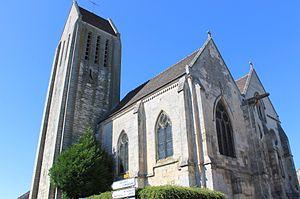
Eglise de Saint-Sylvain (Calvados)
L'église Saint-Sylvain est une église catholique située à Saint-Sylvain, en France.
Saint-Sylvain est une commune française, située dans le département du Calvados en région Normandie, peuplée de 1 435 habitants.
Cet article recense les monuments historiques français classés en 1914.